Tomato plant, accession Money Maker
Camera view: vertical (180 deg); turntable rotation: 270 degrees
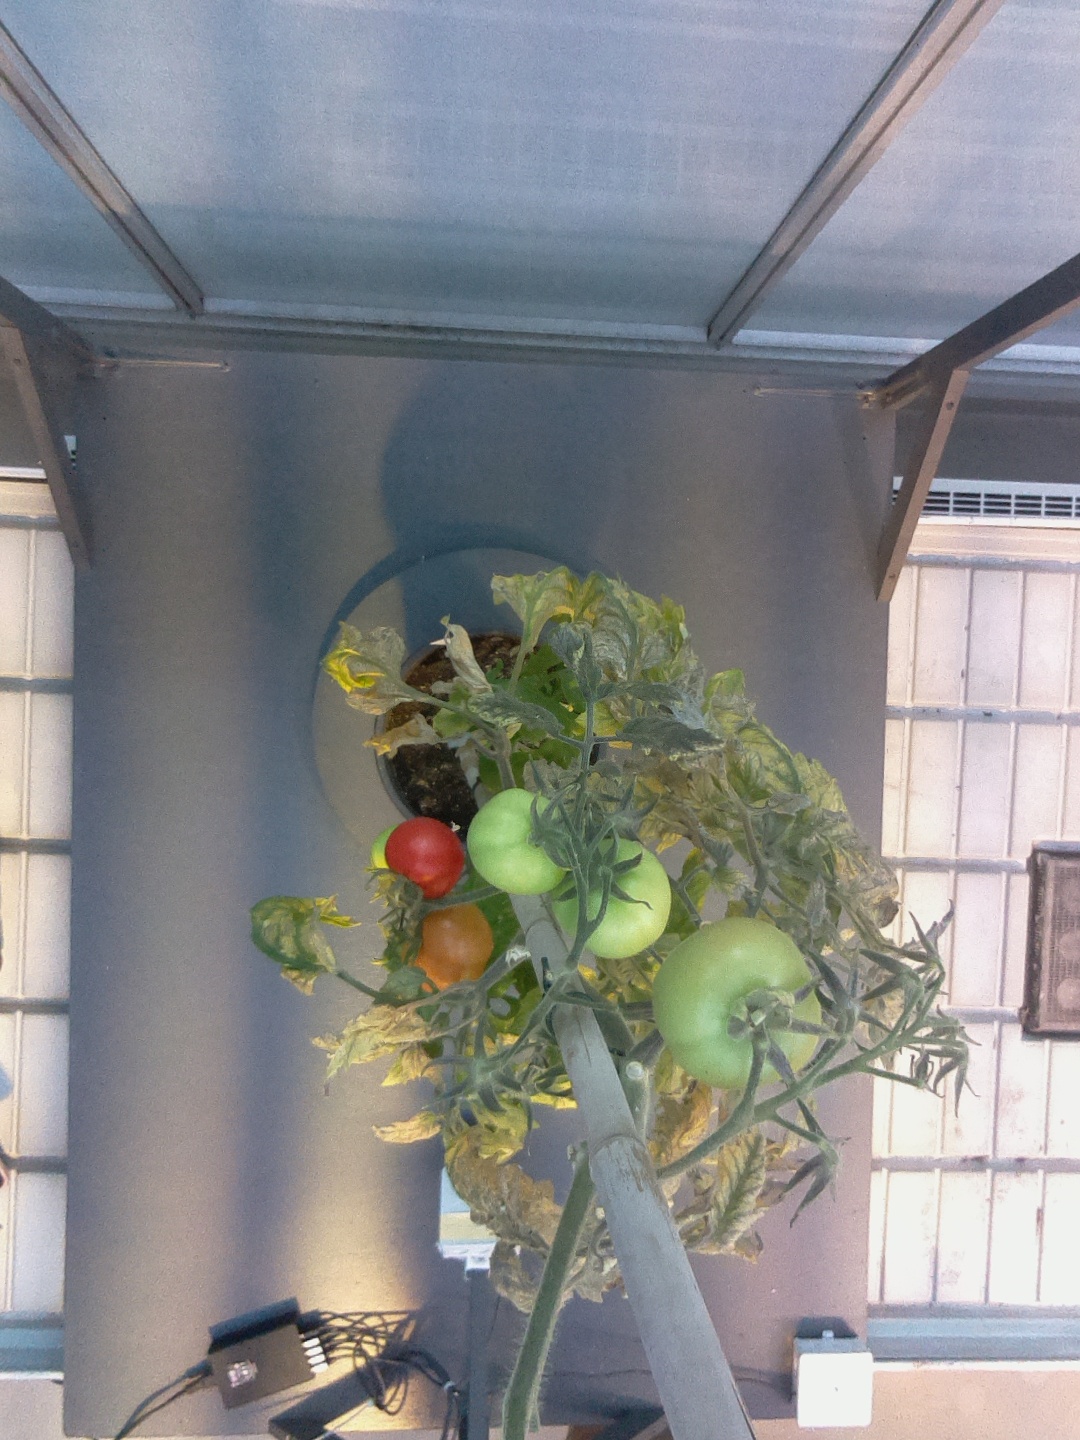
BBCH growth stage 81: 10%-20% of fruits show typical fully ripe color